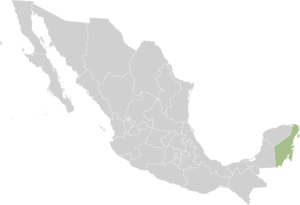
Quintana Roo
Quintana Roo
Quintana Roo er en stat i Mexico på den østlige del af Yucatán-halvøen. Mod nord og vest har den grænse til de mexicanske stater Yucatán og Campeche, mod øst til det Caribiske Hav og mod syd til landet Belize.